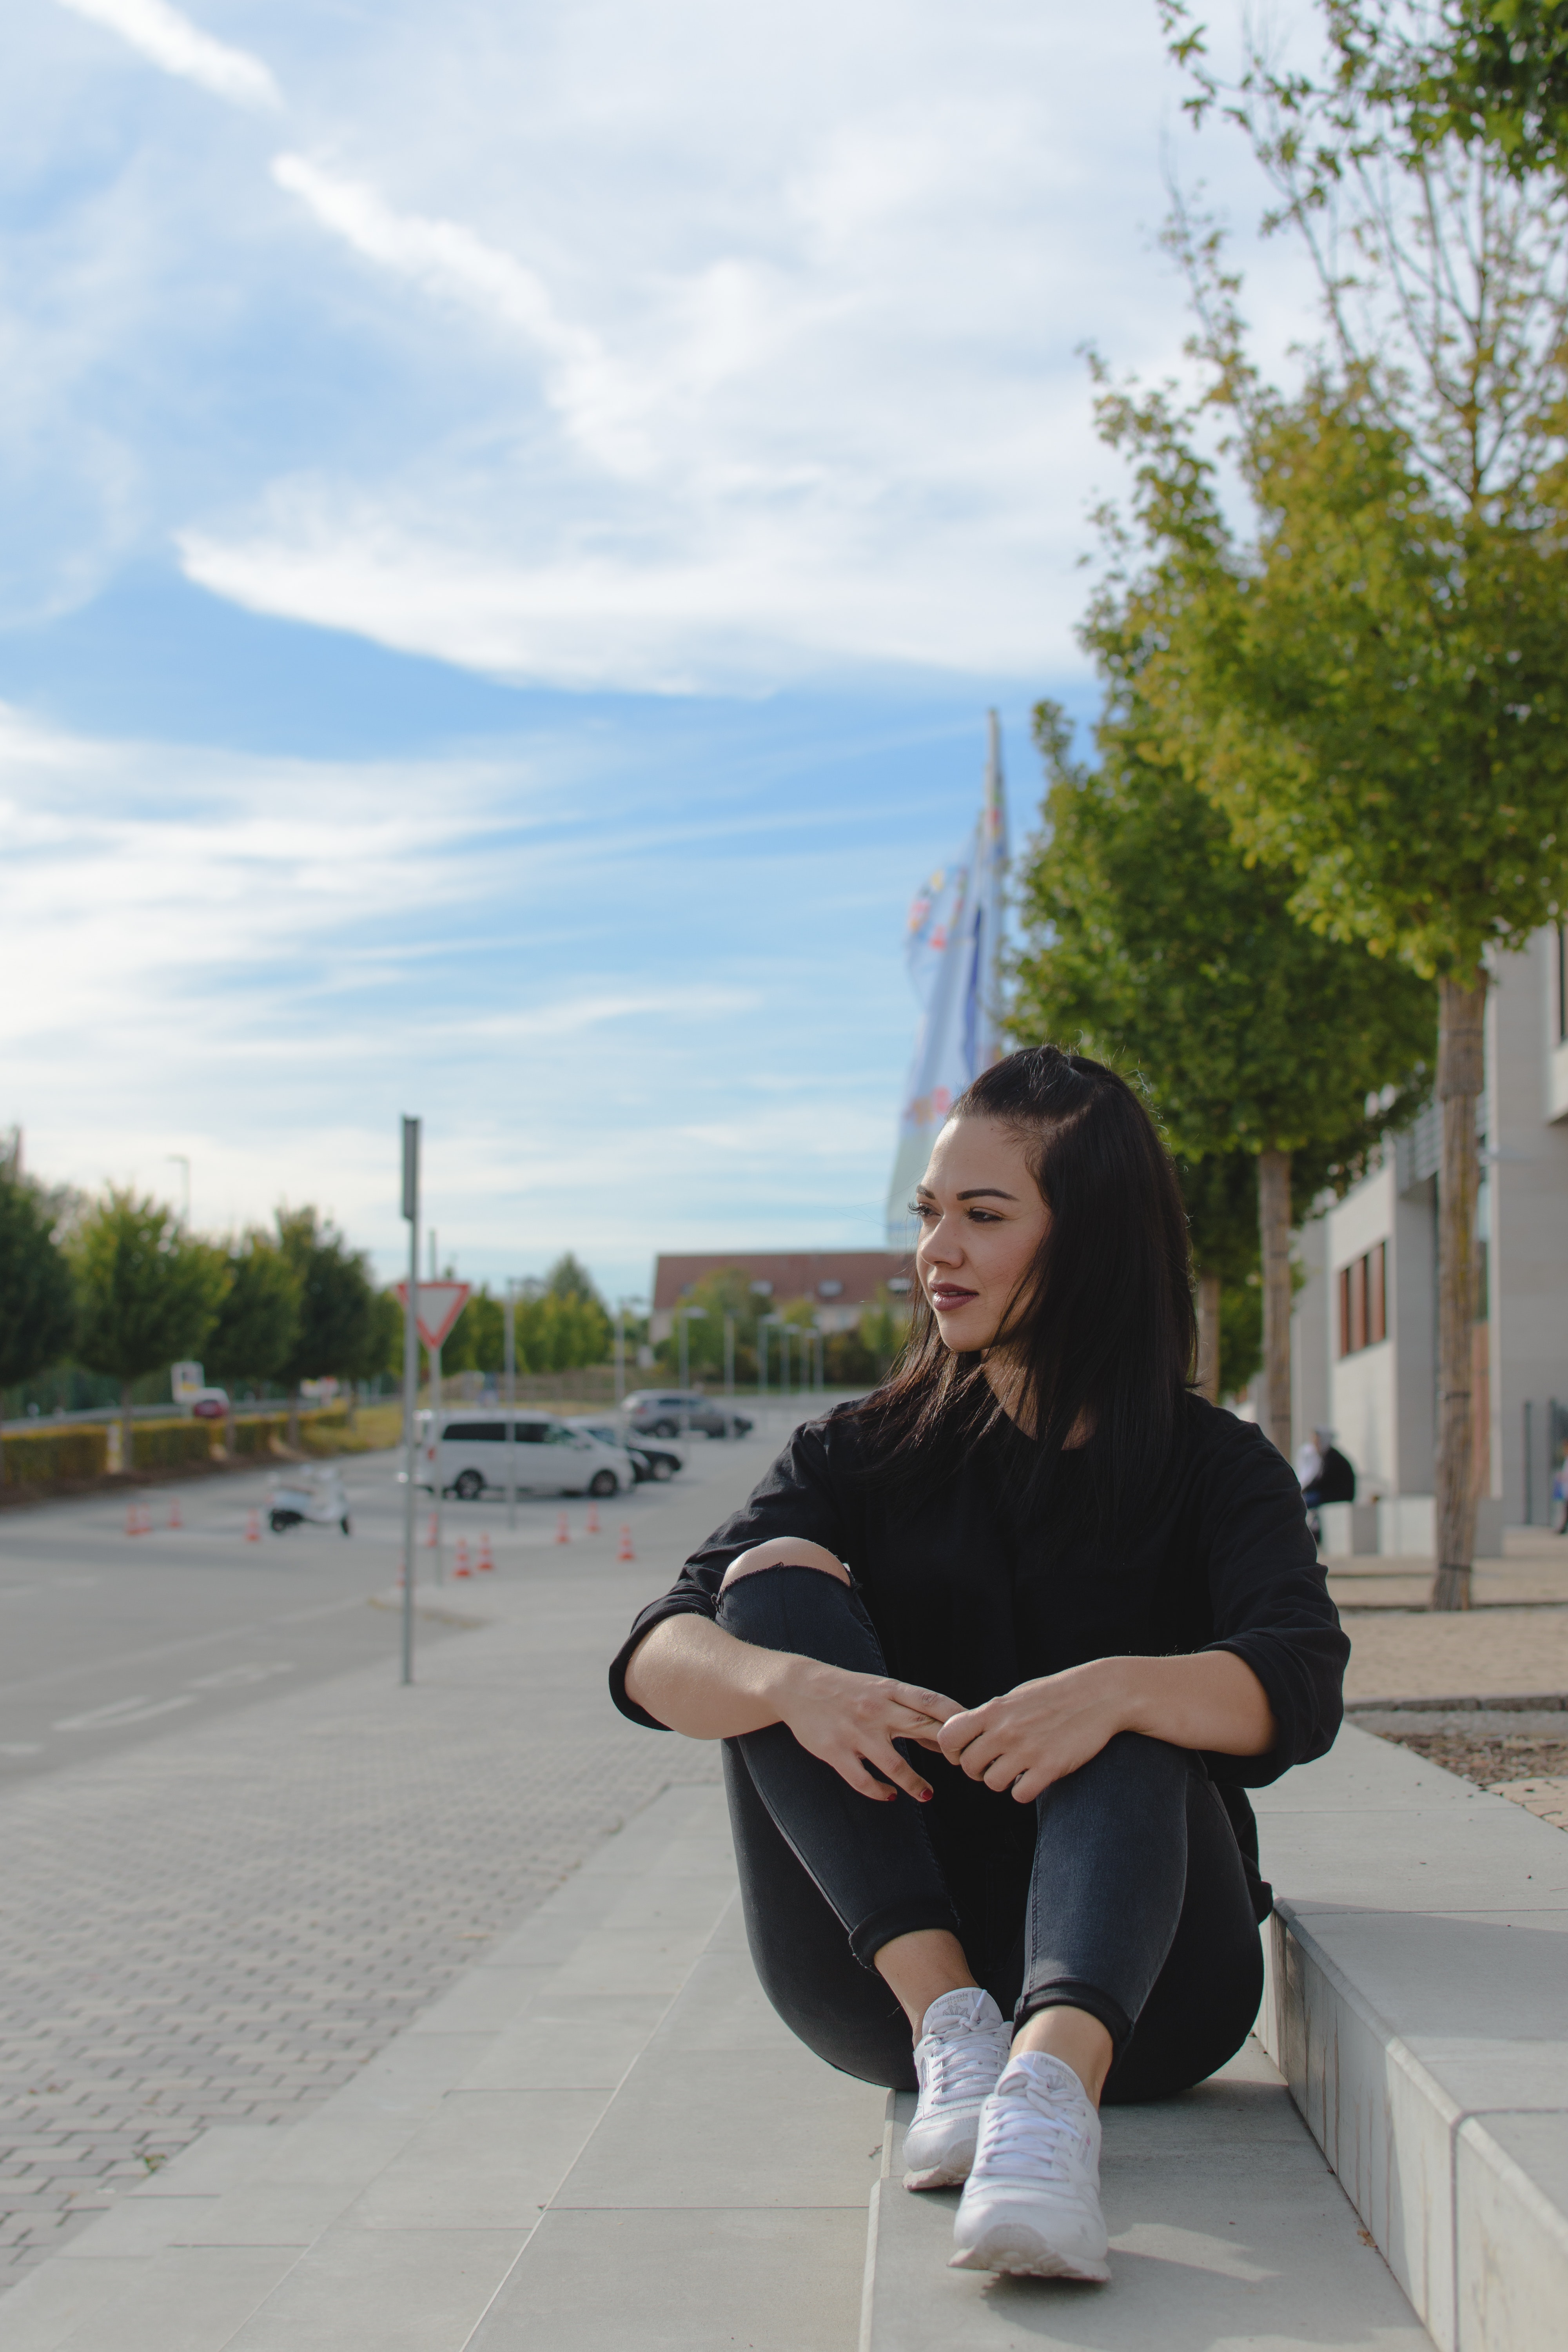
photograph, sitting, public space, tree, girl, sky, vacation, fun, plant, recreation, travel